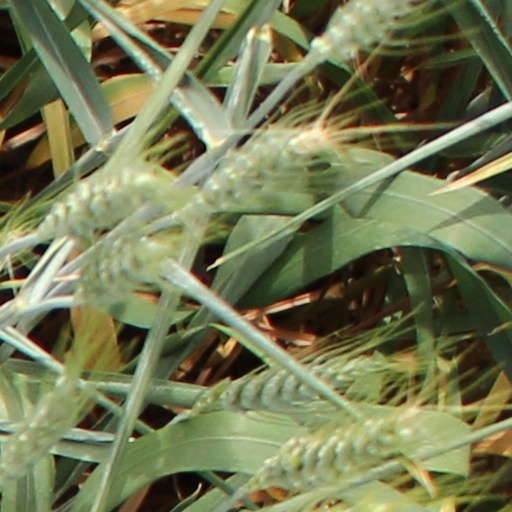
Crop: wheat